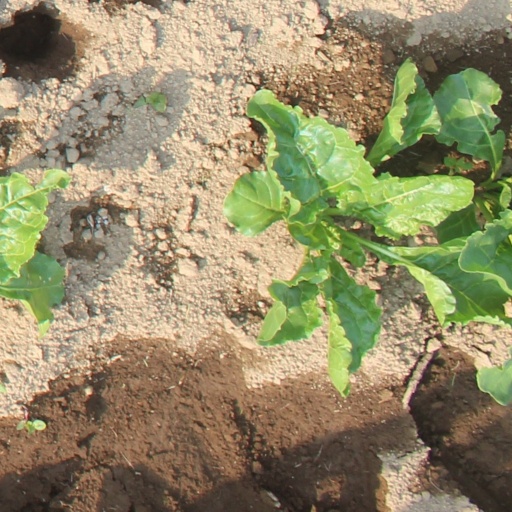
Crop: sugar beet